James C. Bolton

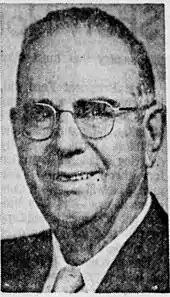

James Calderwood Bolton (April 18, 1899 – September 10, 1974), like his father and younger brother was a banker in his native Alexandria, Louisiana, educated in public schools and the college preparatory Culver Military Academy in Culver, Indiana. He served in the United States Army during World War I.